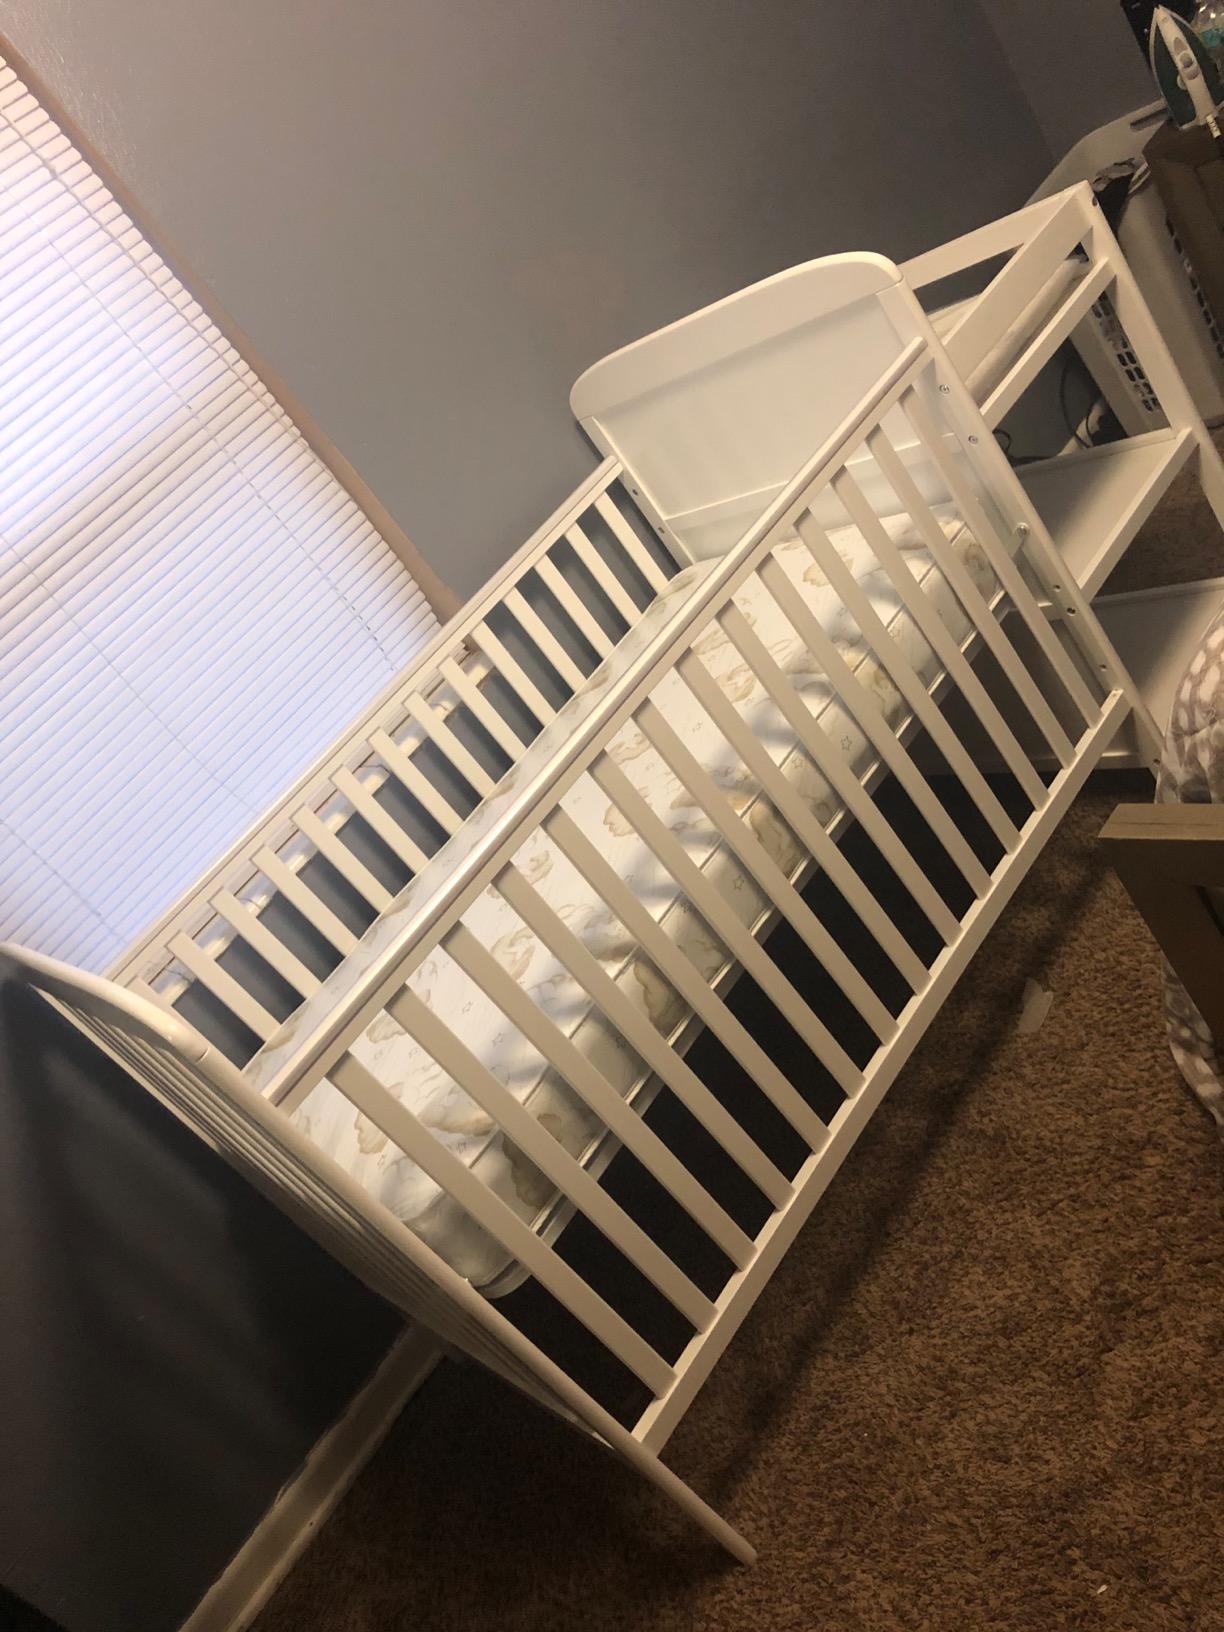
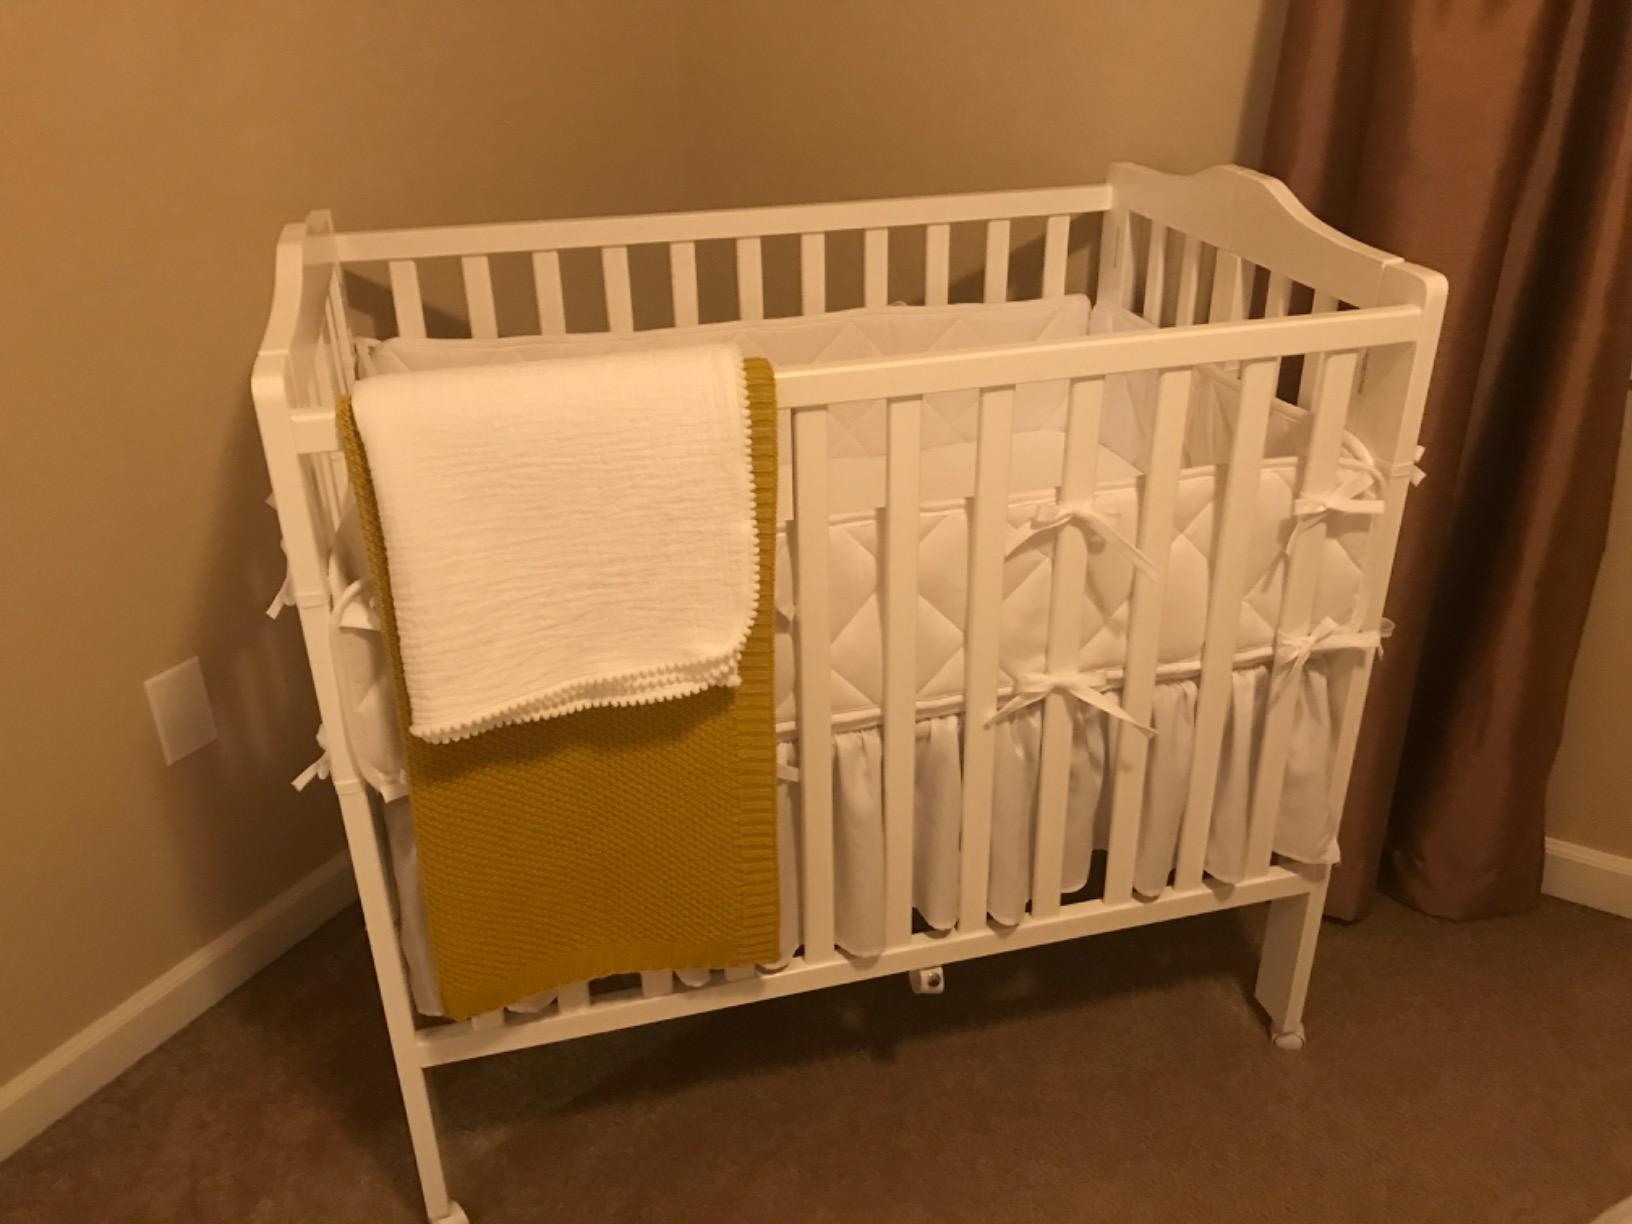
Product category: products_crib
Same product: no